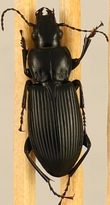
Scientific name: Pterostichus melanarius melanarius
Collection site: Chase Lake National Wildlife Refuge NEON (WOOD), plot WOOD_028